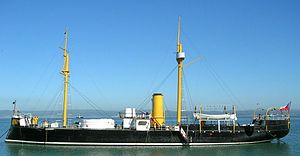
Kystpanserskib / Lande og skibe
Kystpanserskibe var krigsskibe, der var beregnet til tjeneste i kystnære farvande. Lige som de søgående panserskibe var de beskyttet af panser, men de adskilte sig ved at have lavere rækkevidde og fart. Denne prioritering betød, at man med et lille deplacement kunne få skibe med stor slagkraft og god beskyttelse. De var typisk mindre end de søgående panserskibe og havde deplacementer fra 1.000 til 8.000 tons.